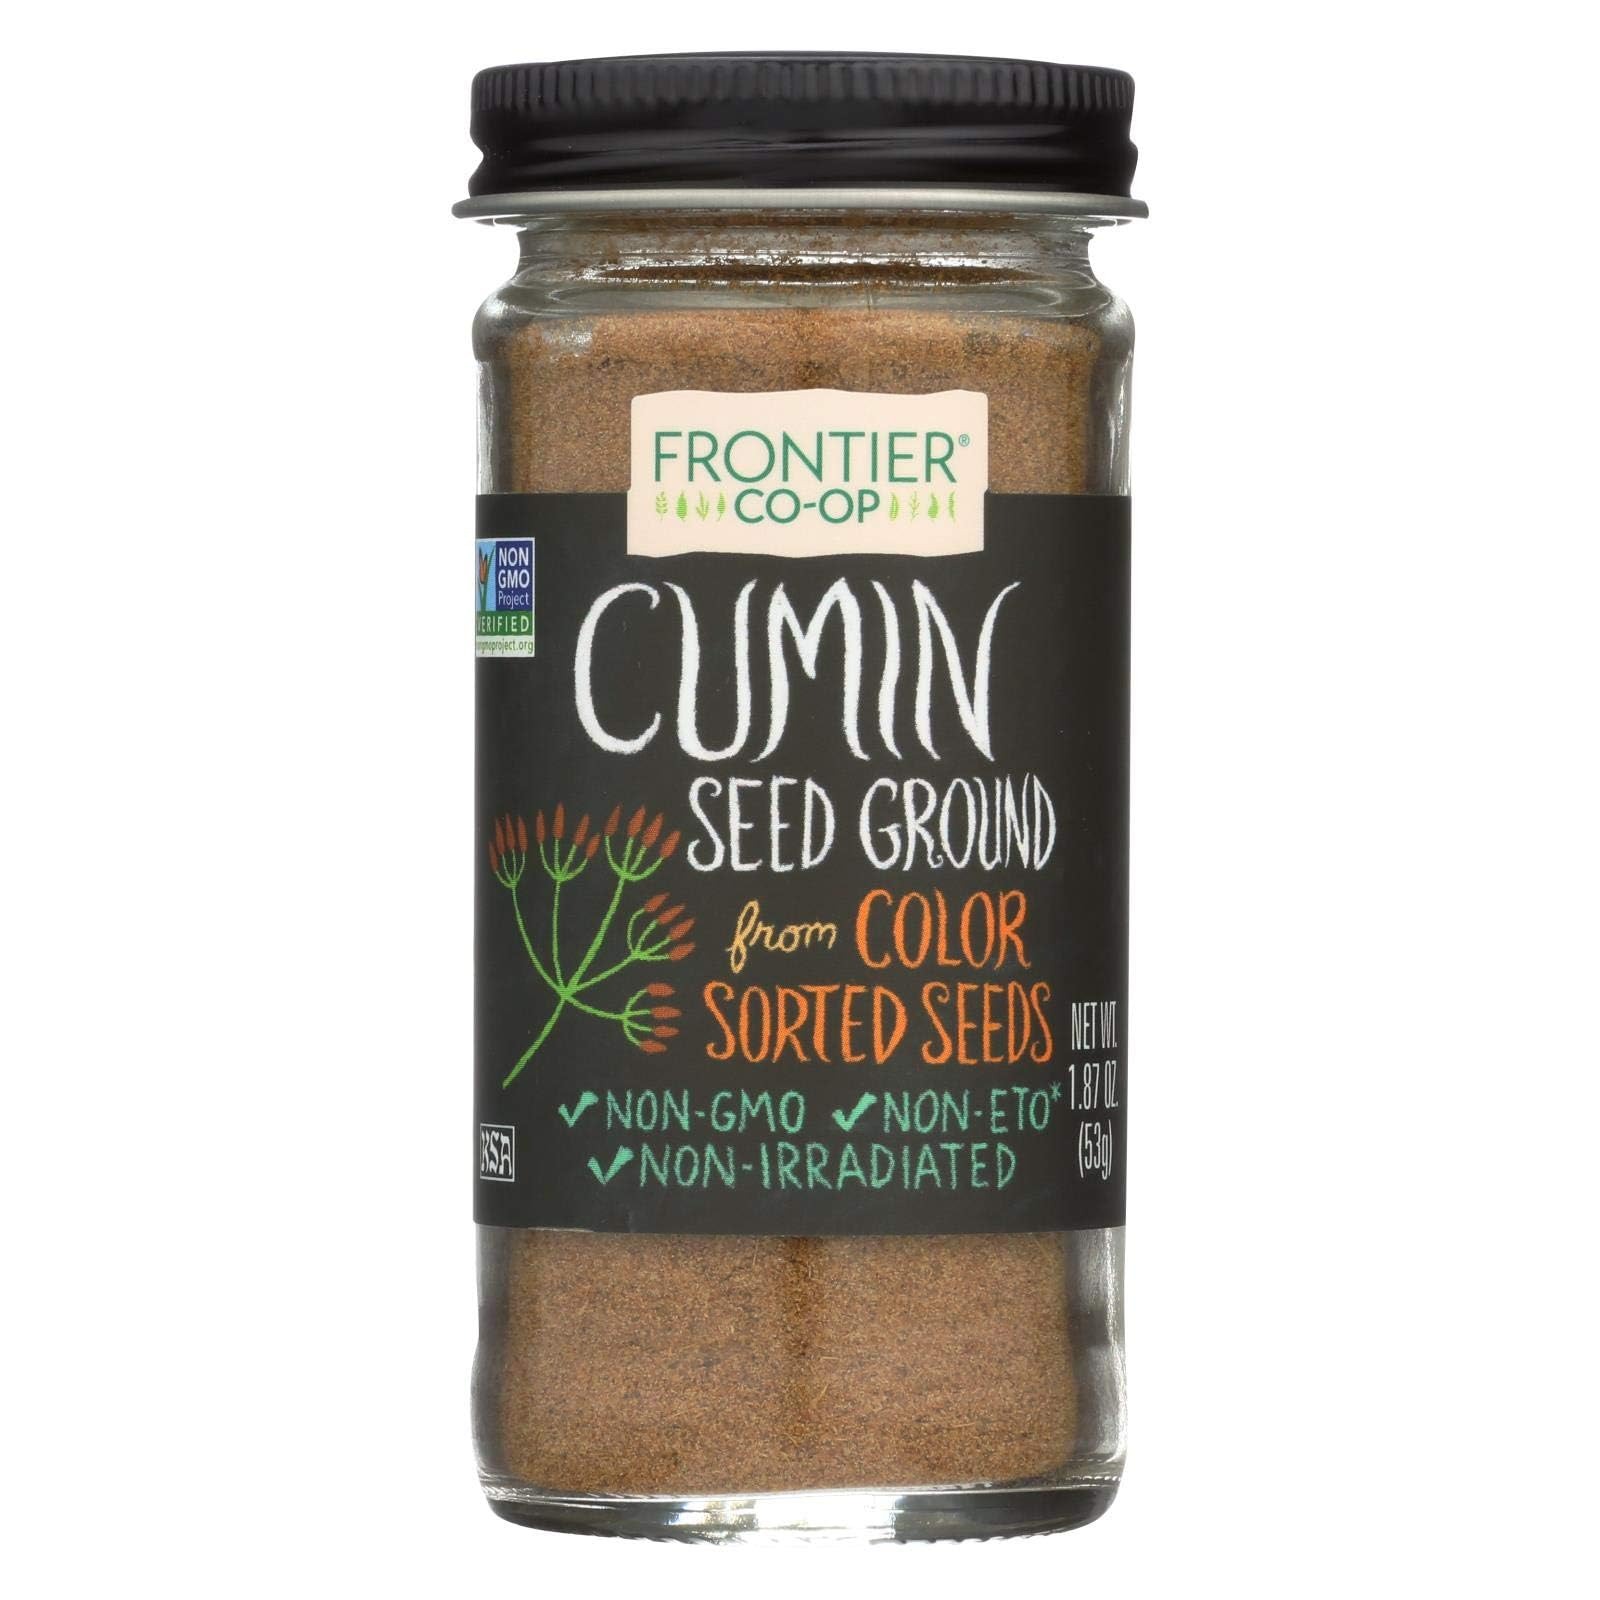
Item Name: Frontier Herb Ground Cumin Seed (1x1.6 Oz)
Value: 1.0
Unit: Count

Price: 9.31